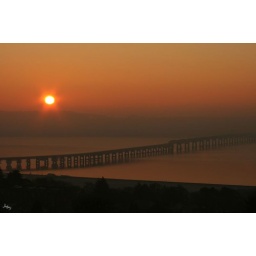
Sunrise from the window of my house in Dundee on a cold December morning.